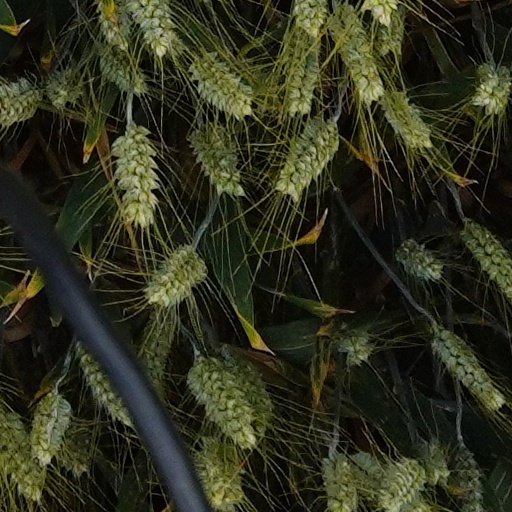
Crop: wheat